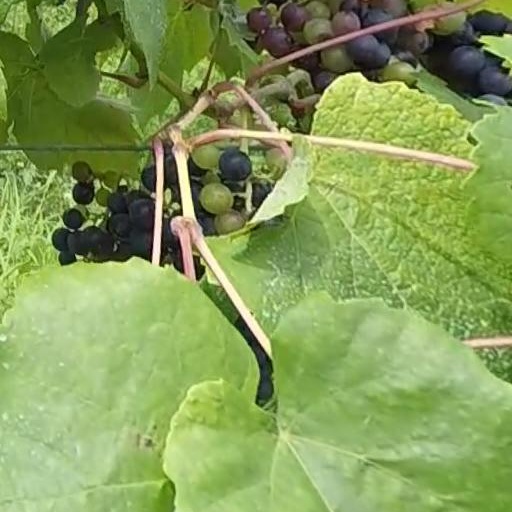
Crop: grape